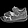
Label: Sandal